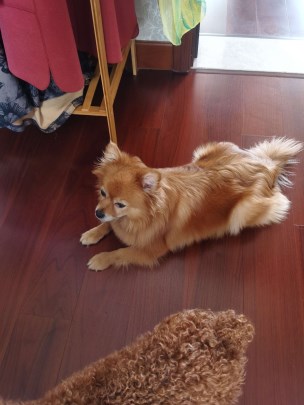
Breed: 1936-n000005-Pomeranian